History of Madrid

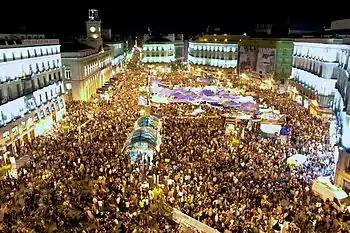
2011 Anti-austerity protests in the Puerta del Sol

In the early 20th century Madrid undertook a major urban intervention in its city centre with the creation of the Gran Vía, a monumental thoroughfare (then divided in three segments with different names) whose construction slit the city from top to bottom with the demolition of multitude of housing and small streets. Anticipated in earlier projects, and following the signature of the contract, the works formally started in April 1910 with a ceremony led by King Alfonso XIII.